Dean Lewington

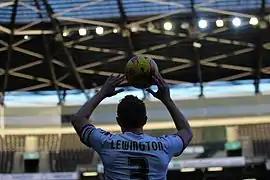
Lewington takes a throw in against Barnsley in 2015

Having moved to Milton Keynes in 2003, Wimbledon were relaunched in 2004 as Milton Keynes Dons, in the newly renamed League One. Lewington almost moved to Huddersfield Town in 2005 in an exchange deal involving Pawel Abbott, however Abbott chose to stay at Huddersfield thus ending their interest. , Lewington is the only former Wimbledon player at Milton Keynes Dons.